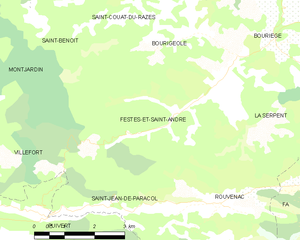
Carte des communes françaises: Festes-et-Saint-André